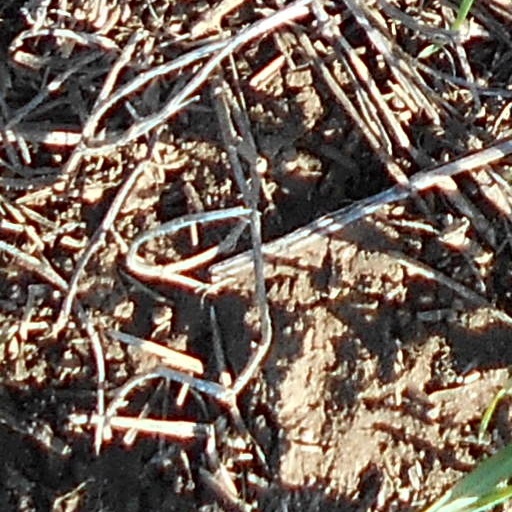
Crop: wheat